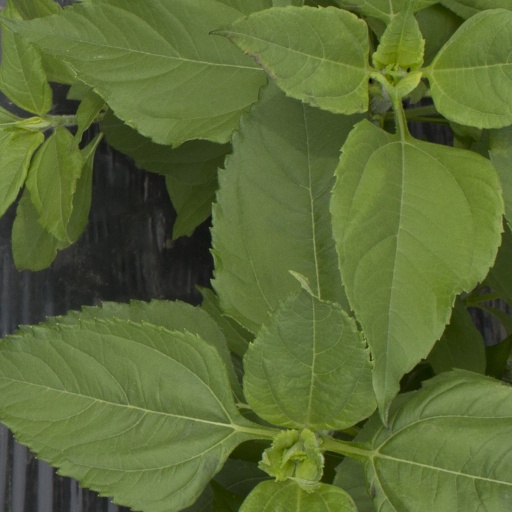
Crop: Jerusalem artichoke